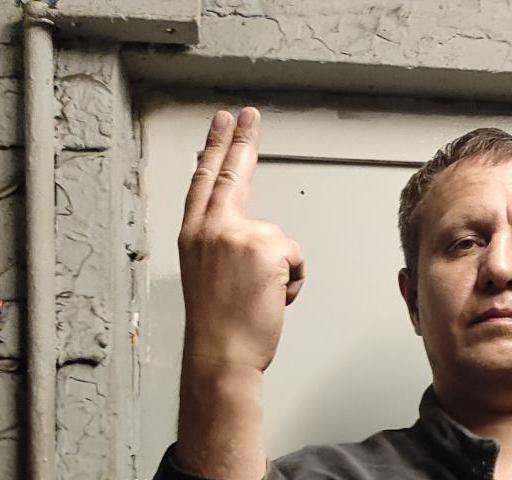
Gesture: two_up_inverted